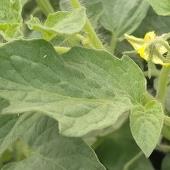
Crop: Tomato
Condition: healthy-leaf